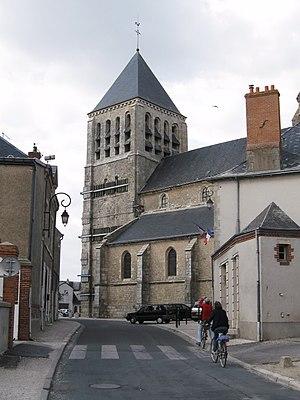
Chécy est une commune française située dans le département du Loiret en région Centre-Val de Loire.